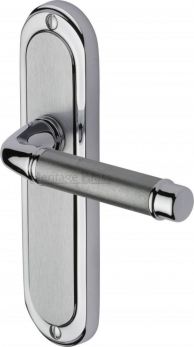
Label: straight